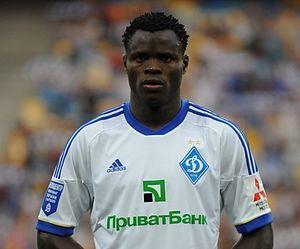
Le 16 avril est le 106ᵉ jour de l'année du calendrier grégorien, le 107ᵉ en cas d'année bissextile. Il reste 259 jours avant la fin de l'année.